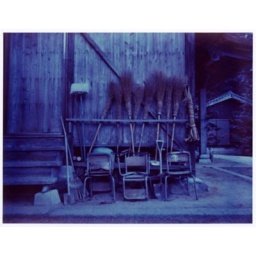
A sign of students was still left in a school of a closed mountain village. Polaroid pinhole photo Kit.